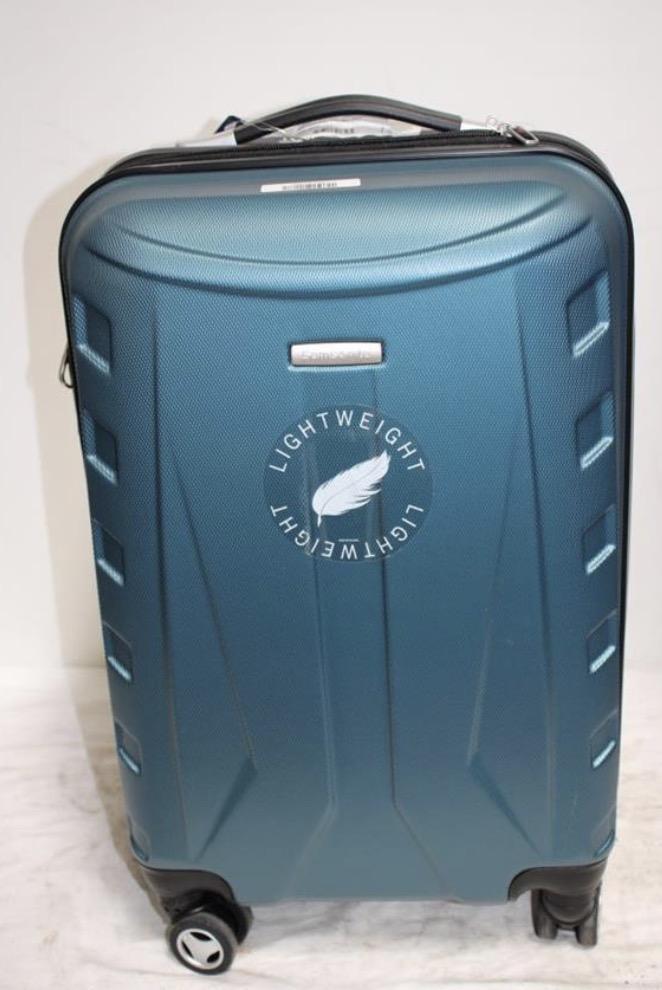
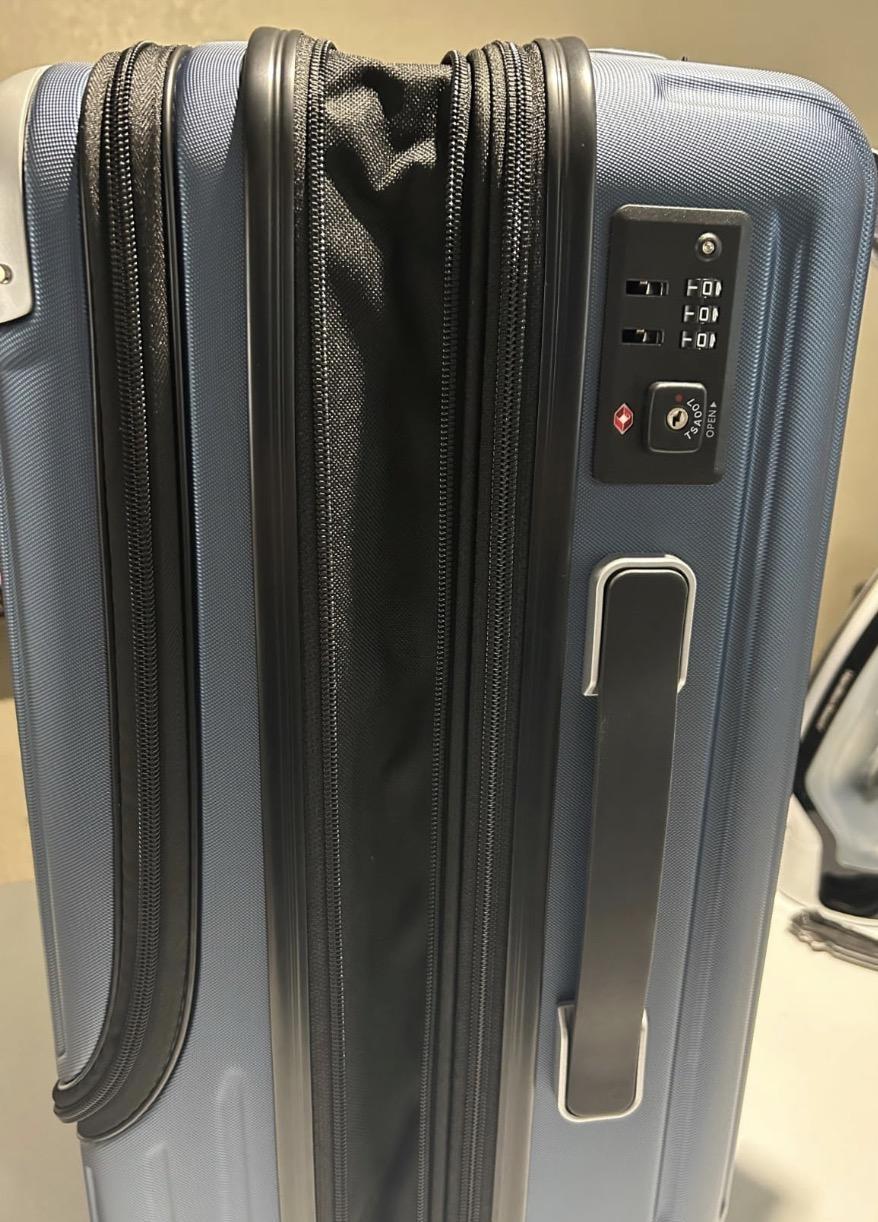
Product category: items_tea
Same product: no